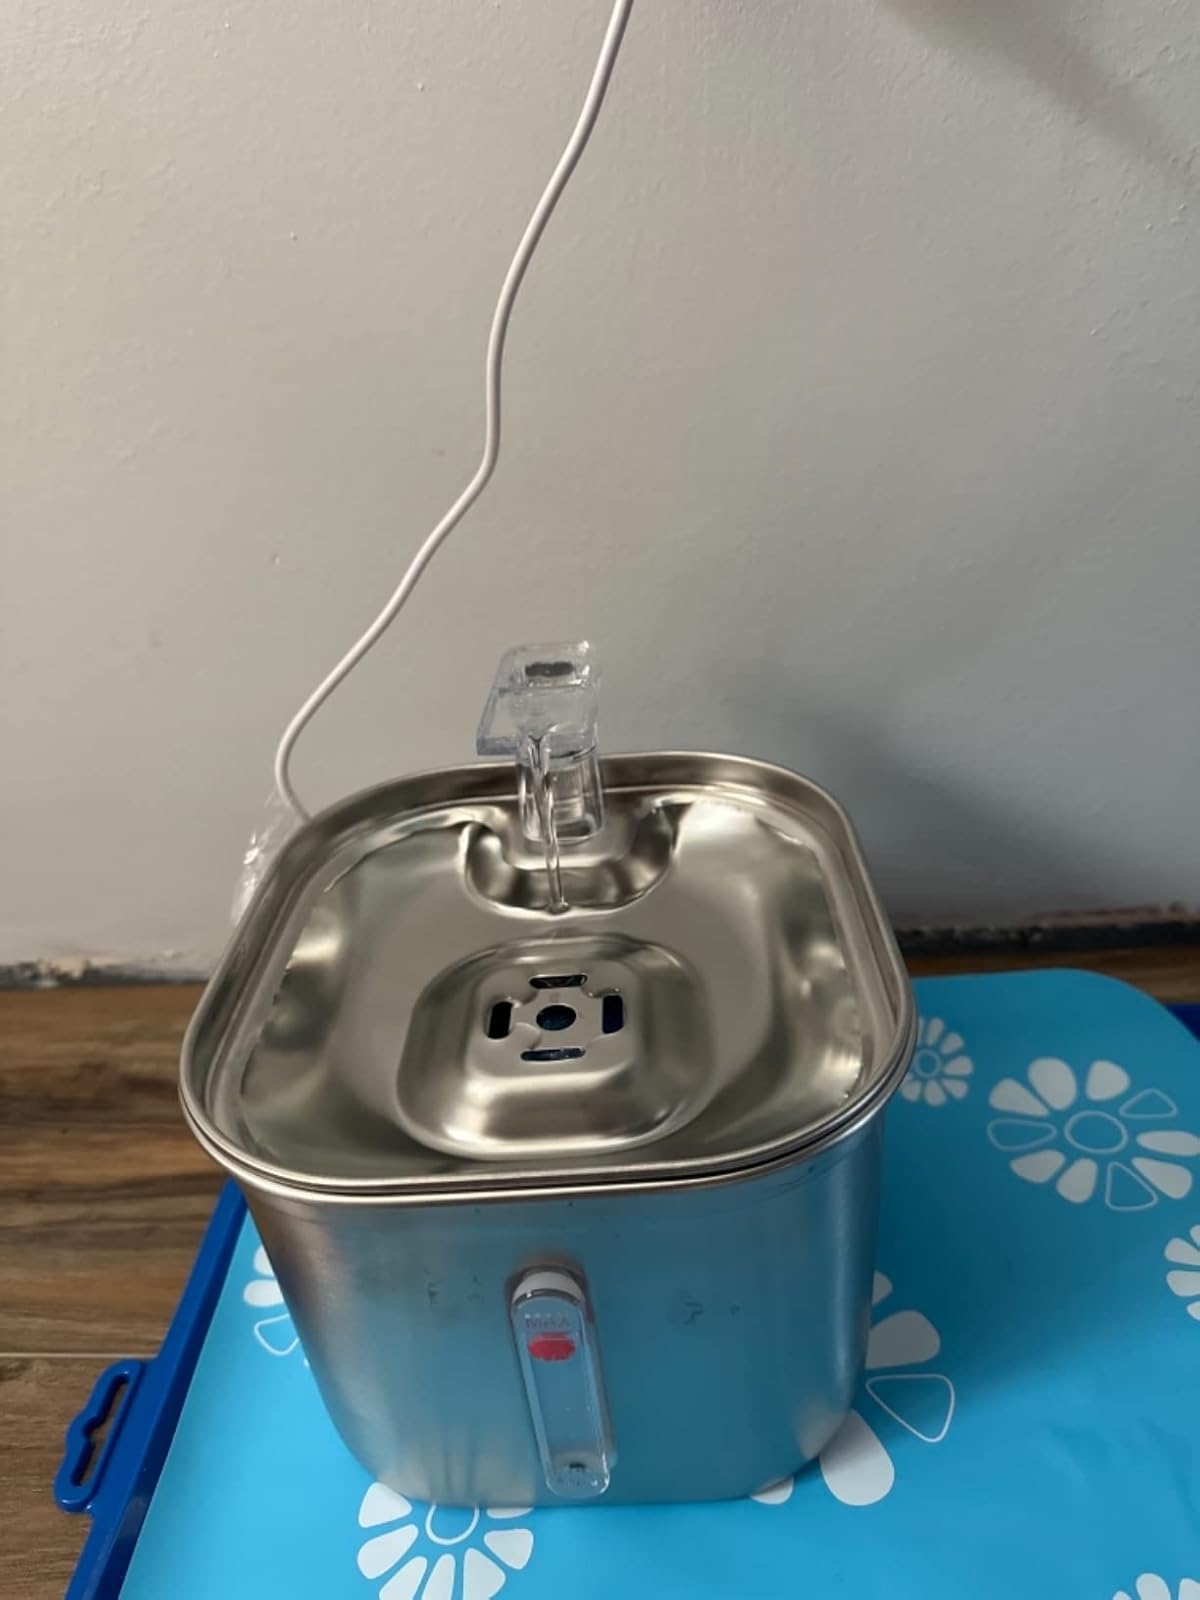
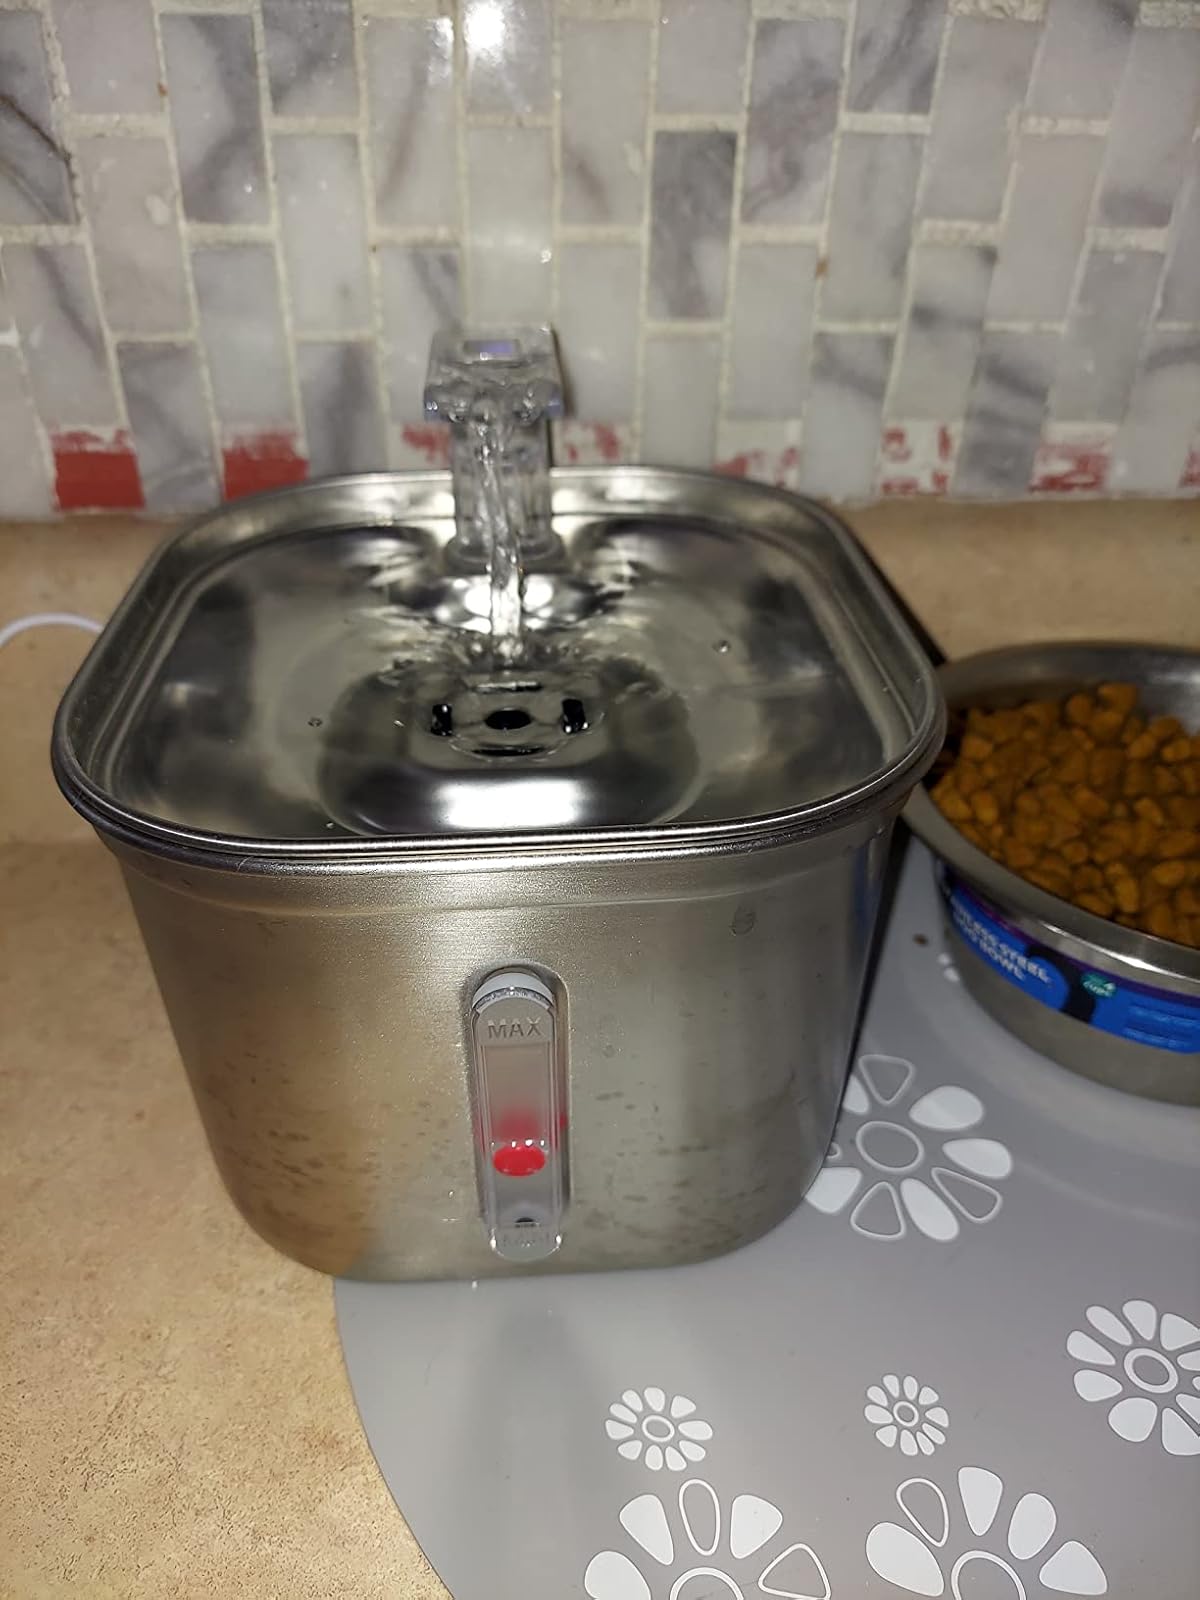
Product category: items_bowl
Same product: yes